Huckleberry

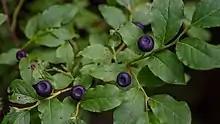
Wild huckleberry at Golden, British Columbia

Four species of huckleberries in the genus "Gaylussacia" are common in eastern North America, especially "G. baccata", also known as the black huckleberry.